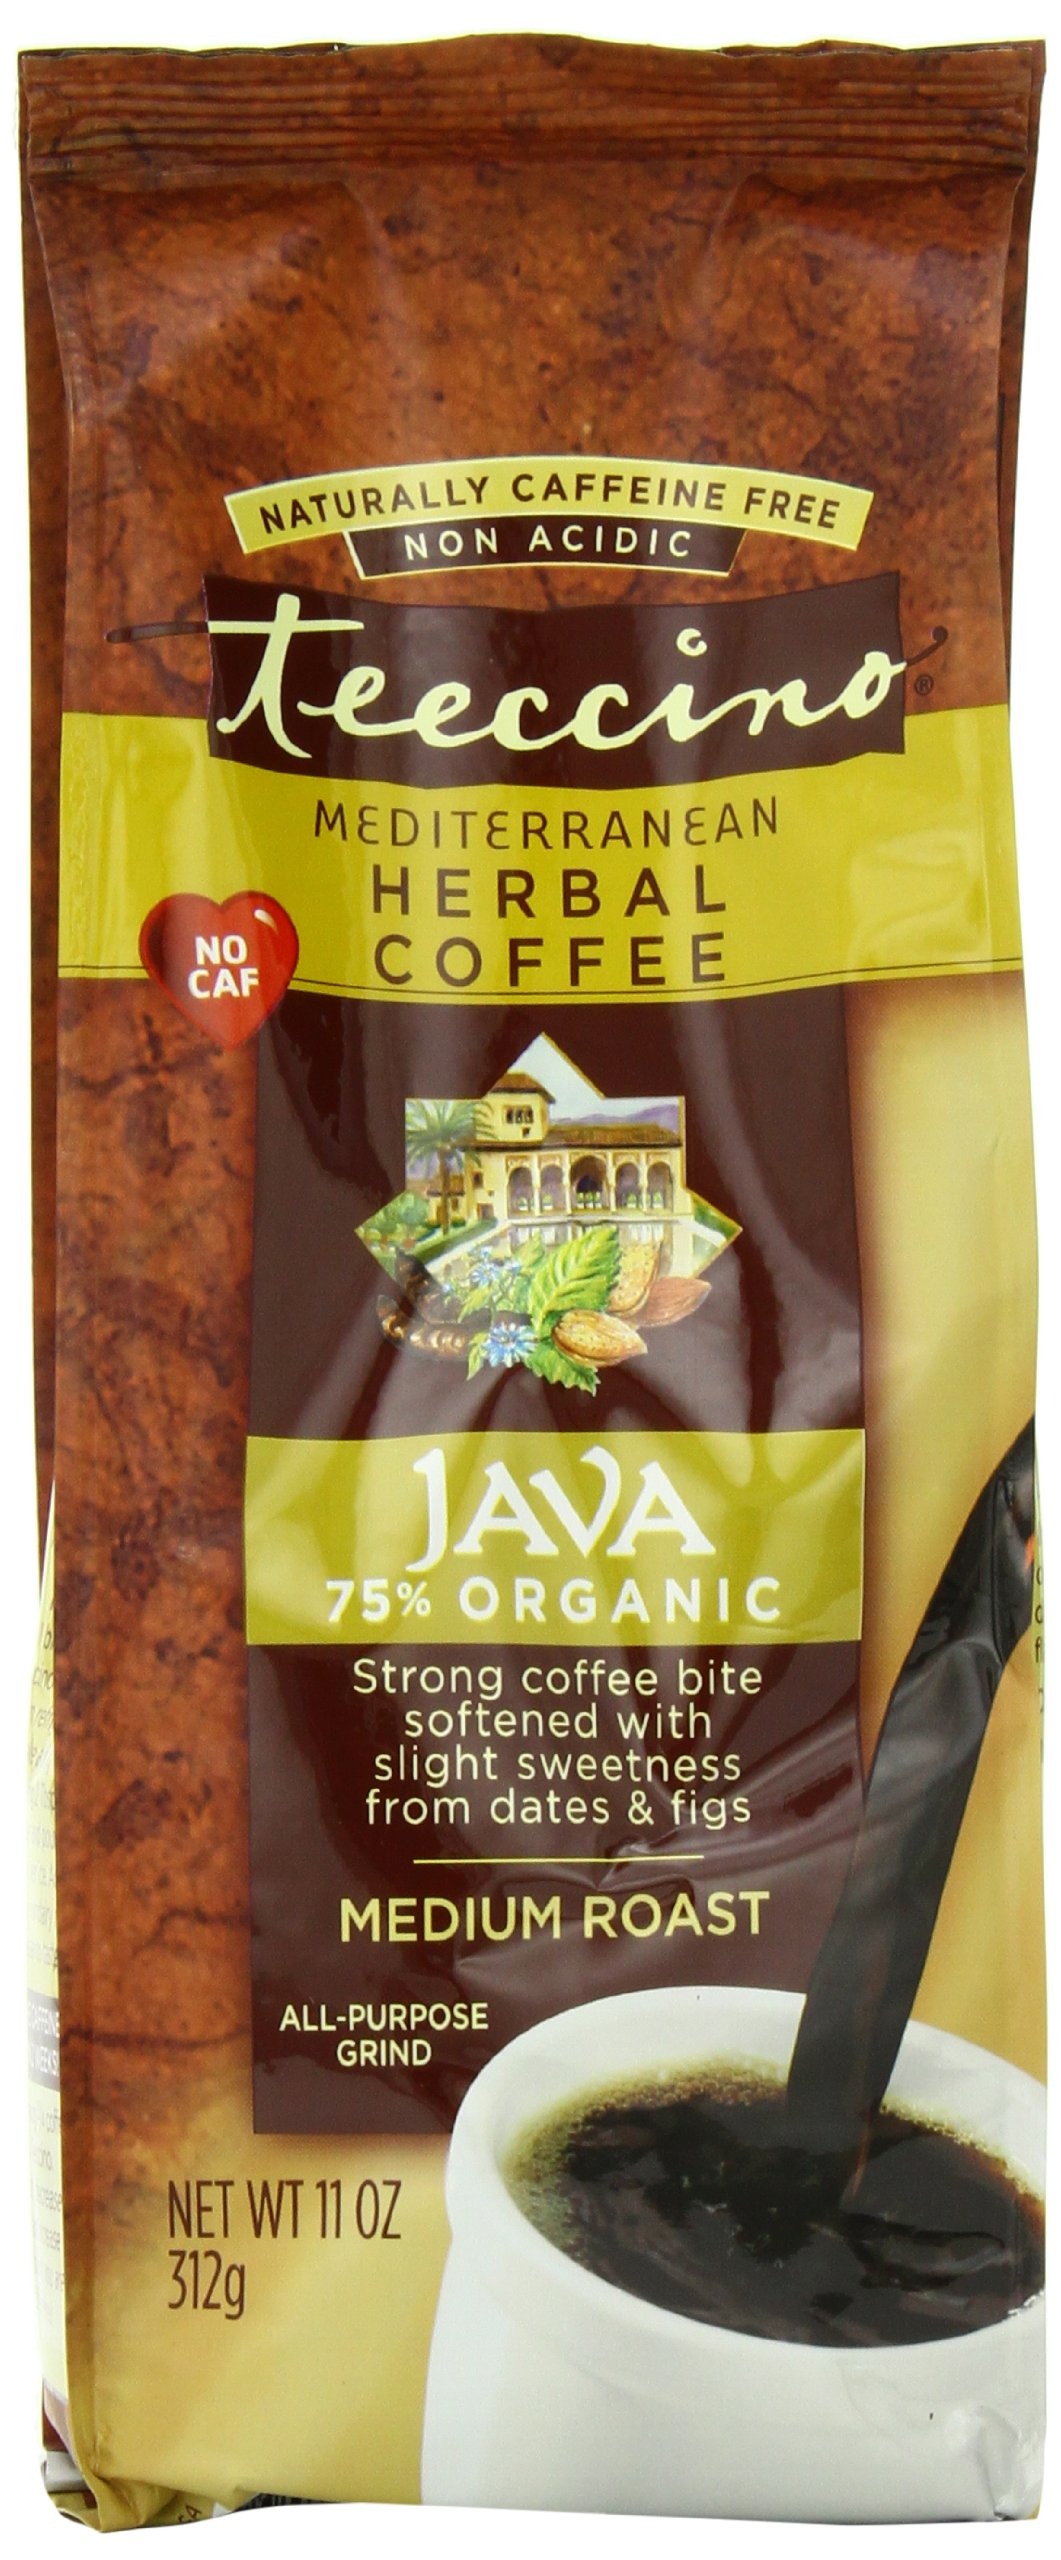
Item Name: Teeccino Chicory Coffee Alternative - Java - Ground Herbal Coffee That’s Prebiotic, Caffeine Free & Acid Free, Medium Roast, 11 Ounce (Pack of 3)
Bullet Point 1: HERBAL CHICORY COFFEE - Enjoy bold, coffee-like flavor from roasted chicory root softened by golden roasted almonds and slightly sweet from dates and figs. Rich, bold flavor that’s smoother and less acidic than coffee. 
Bullet Point 2: BREW TEECCINO LIKE COFFEE - Our all-purpose grind brews in any kind of coffee maker. Delicious hot or iced. Quit coffee by blending with Teeccino & gradually weaning off over 2 weeks. 
Bullet Point 3: NATURALLY CAFFEINE FREE - Experience an energy boost from nutrients, not stimulants. Perfect any time of day or night because it won’t interfere with sleep. Sugar-free Teeccino is a treat for the whole family. 
Bullet Point 4: ACID FREE - Teeccino is naturally acid free, so it won’t disturb your digestion. Replace highly acidic decaf coffee - which still has caffeine - with our 100% naturally caffeine-free coffee alternative. 
Bullet Point 5: PREBIOTICS FOR GUT HEALTH - Inulin from chicory root is a prebiotic soluble fiber that nourishes probiotics. Each cup supports good digestion with 650mg of inulin. 
Value: 11.0
Unit: Ounce

Price: 14.99